Economy of Pittsburgh

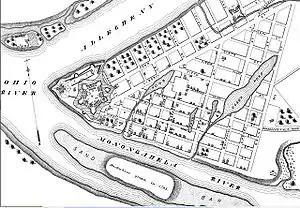
English: A street map of Pittsburgh, Pennsylvania, in 1795, which includes Fort Pitt."Wikipeder".

During the mid-18th century, the economy of the Pittsburgh region was focused on agriculture and trade. After the American Revolutionary War, the government placed a tax on whiskey in order to pay off national debt. In 1794, the Whiskey Rebellion occurred in Pittsburgh and was the first challenge to the government.“The fledgling Federal government had decided to levy its first tax against whiskey, but the farmers argued they didn't have cash to pay taxes on bartered goods, and marched in protest. Washington had to send troops to squelch the protest and enforce the tax laws.”